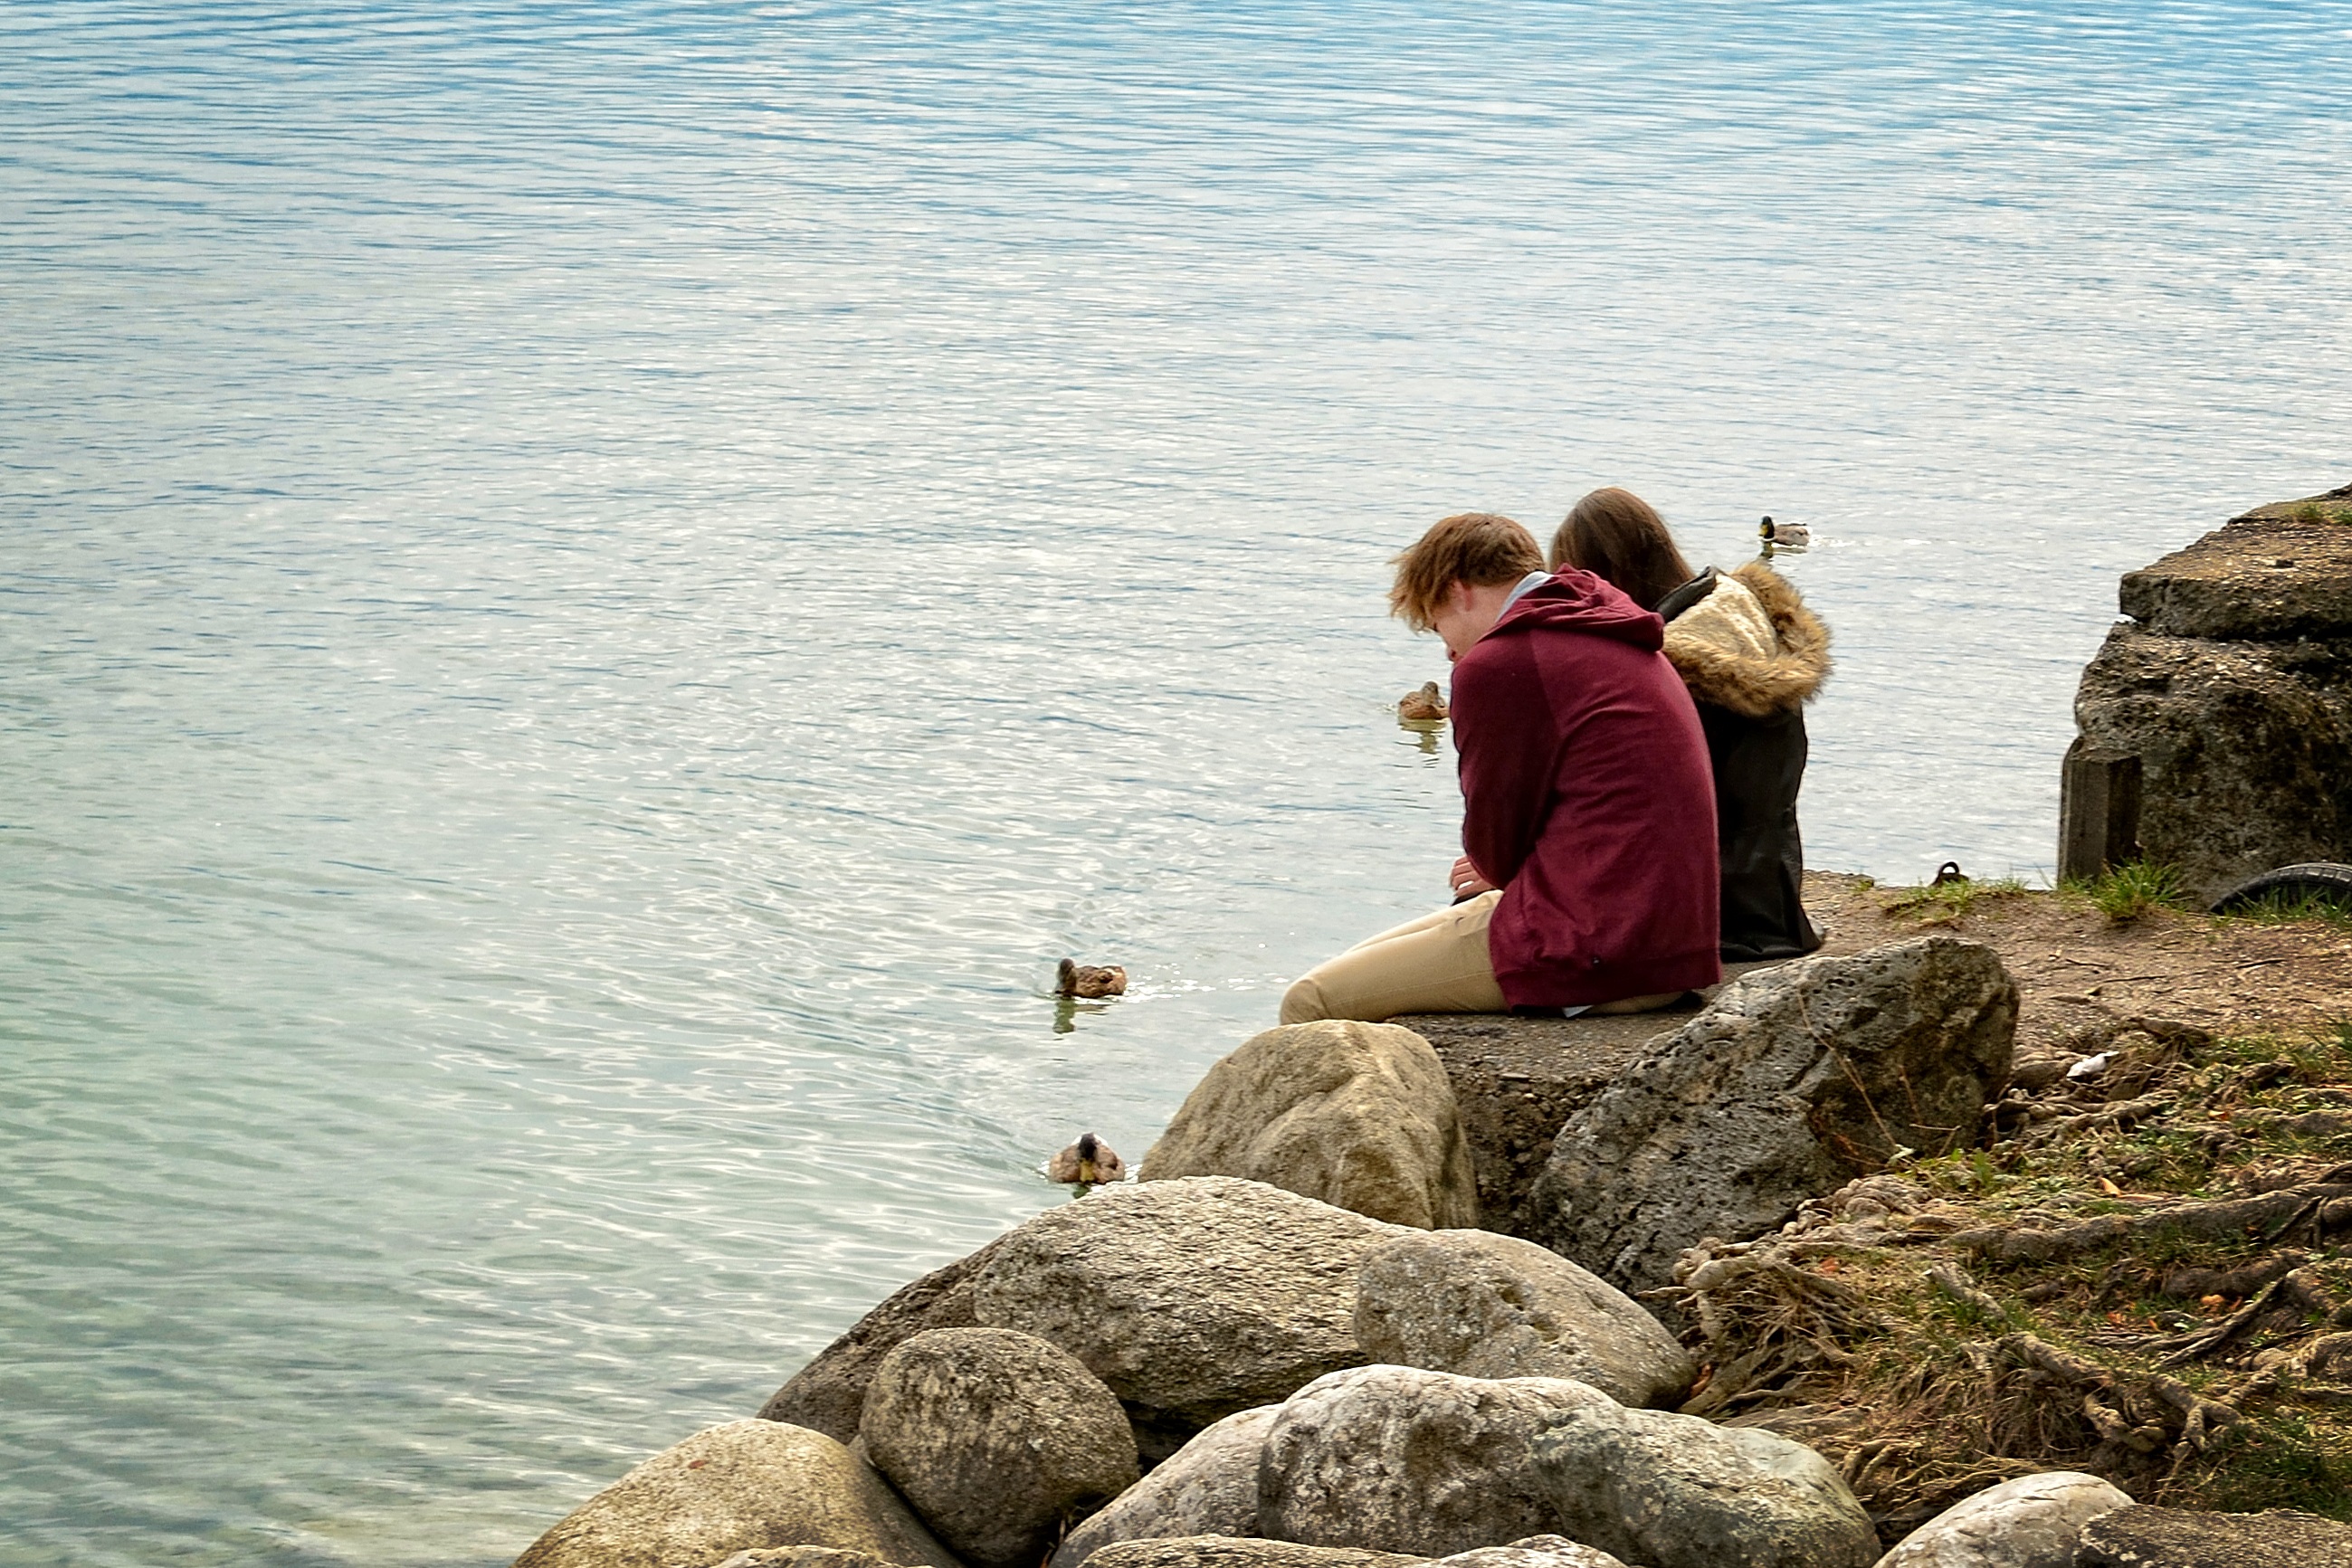
beach, sea, coast, water, rock, ocean, shore, lake, vacation, love, symbol, couple, romance, romantic, friendship, together, body of water, lovers, pair, connection, luck, connectedness, eternity, love symbol, combines, loyalty, promise, love oath